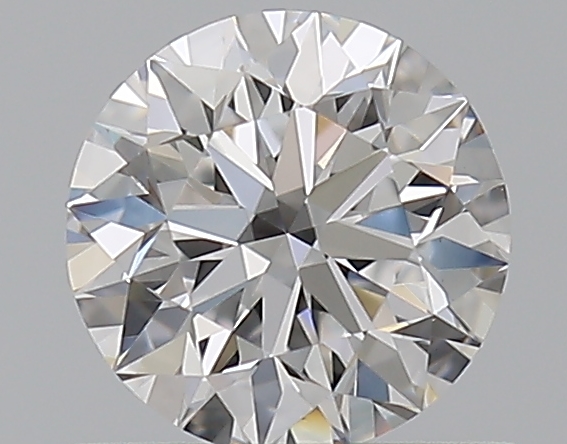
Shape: round
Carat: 0.59
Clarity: VS1
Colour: D
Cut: EX
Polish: EX
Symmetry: EX
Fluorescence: F
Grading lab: GIA
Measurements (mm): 5.33 x 5.36 x 3.35